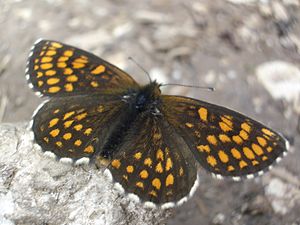
Mørk pletvinge
Mørk pletvinge er en sommerfugl i takvingefamilien. Den er især udbredt i Mellemeuropas bjergegne og østpå til Centralasien. I Danmark fandtes den indtil 1982 på fugtige skovenge. Larven lever på arter af planten baldrian. Den har været helt forsvundet fra Danmark i en årrække, men der har fra 2013 været en del observationer igen.